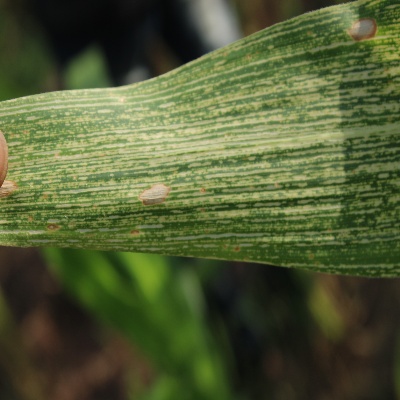
Crop: Maize
Condition: streak virus